Light the Fuse... Sartana Is Coming

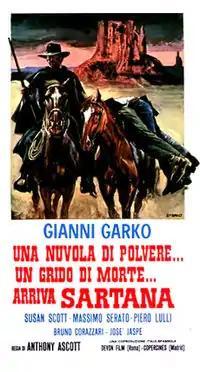

Light the Fuse... Sartana Is Coming (lit. "Cloud of dust... cry of death... Sartana is coming", , also known as "Gunman in Town" and "Run, Man, Run... Sartana's in Town") is a 1970 Italian-Spanish Spaghetti Western film directed by Giuliano Carnimeo and starring Gianni Garko as Sartana.